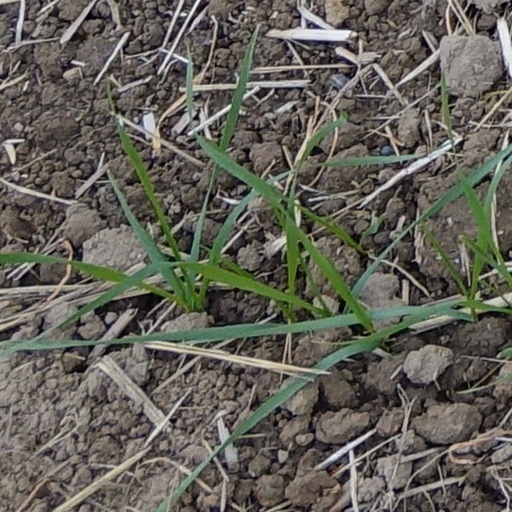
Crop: wheat